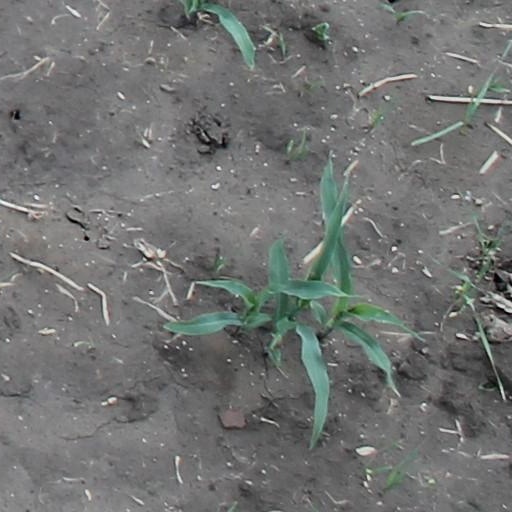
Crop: maize; corn